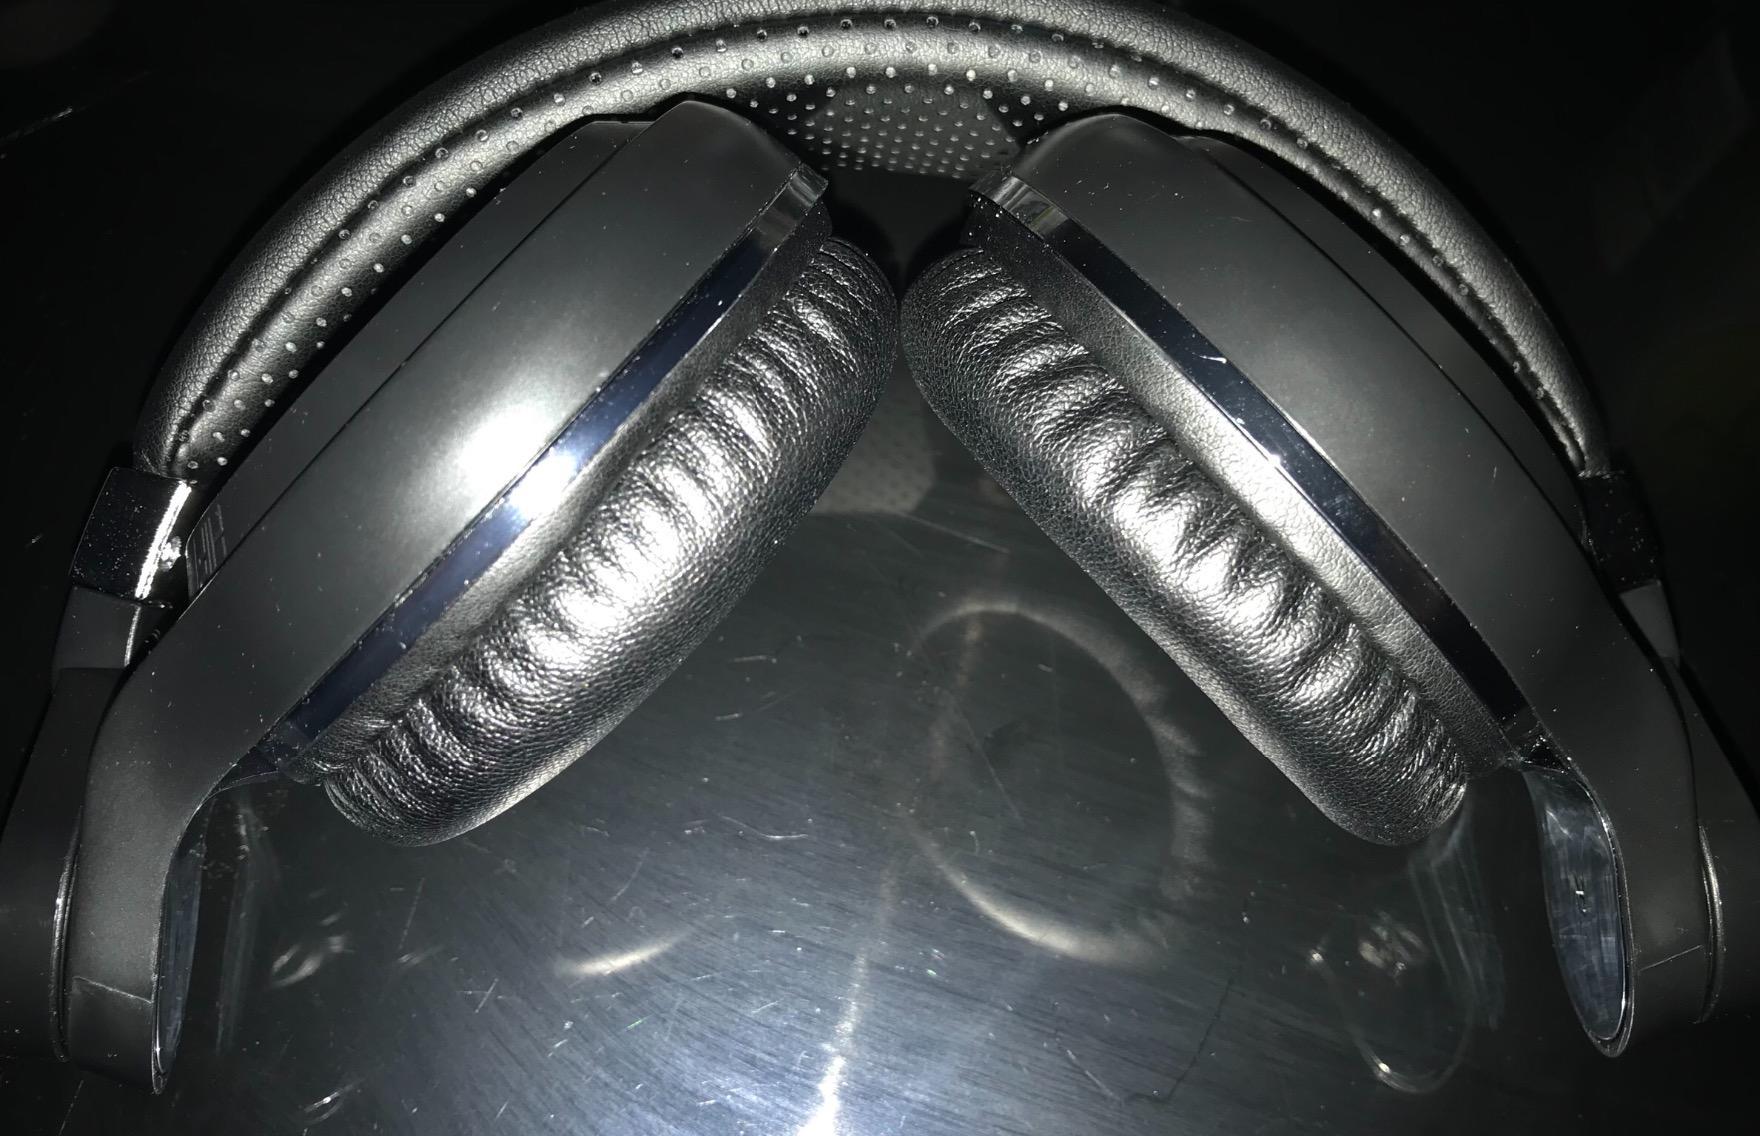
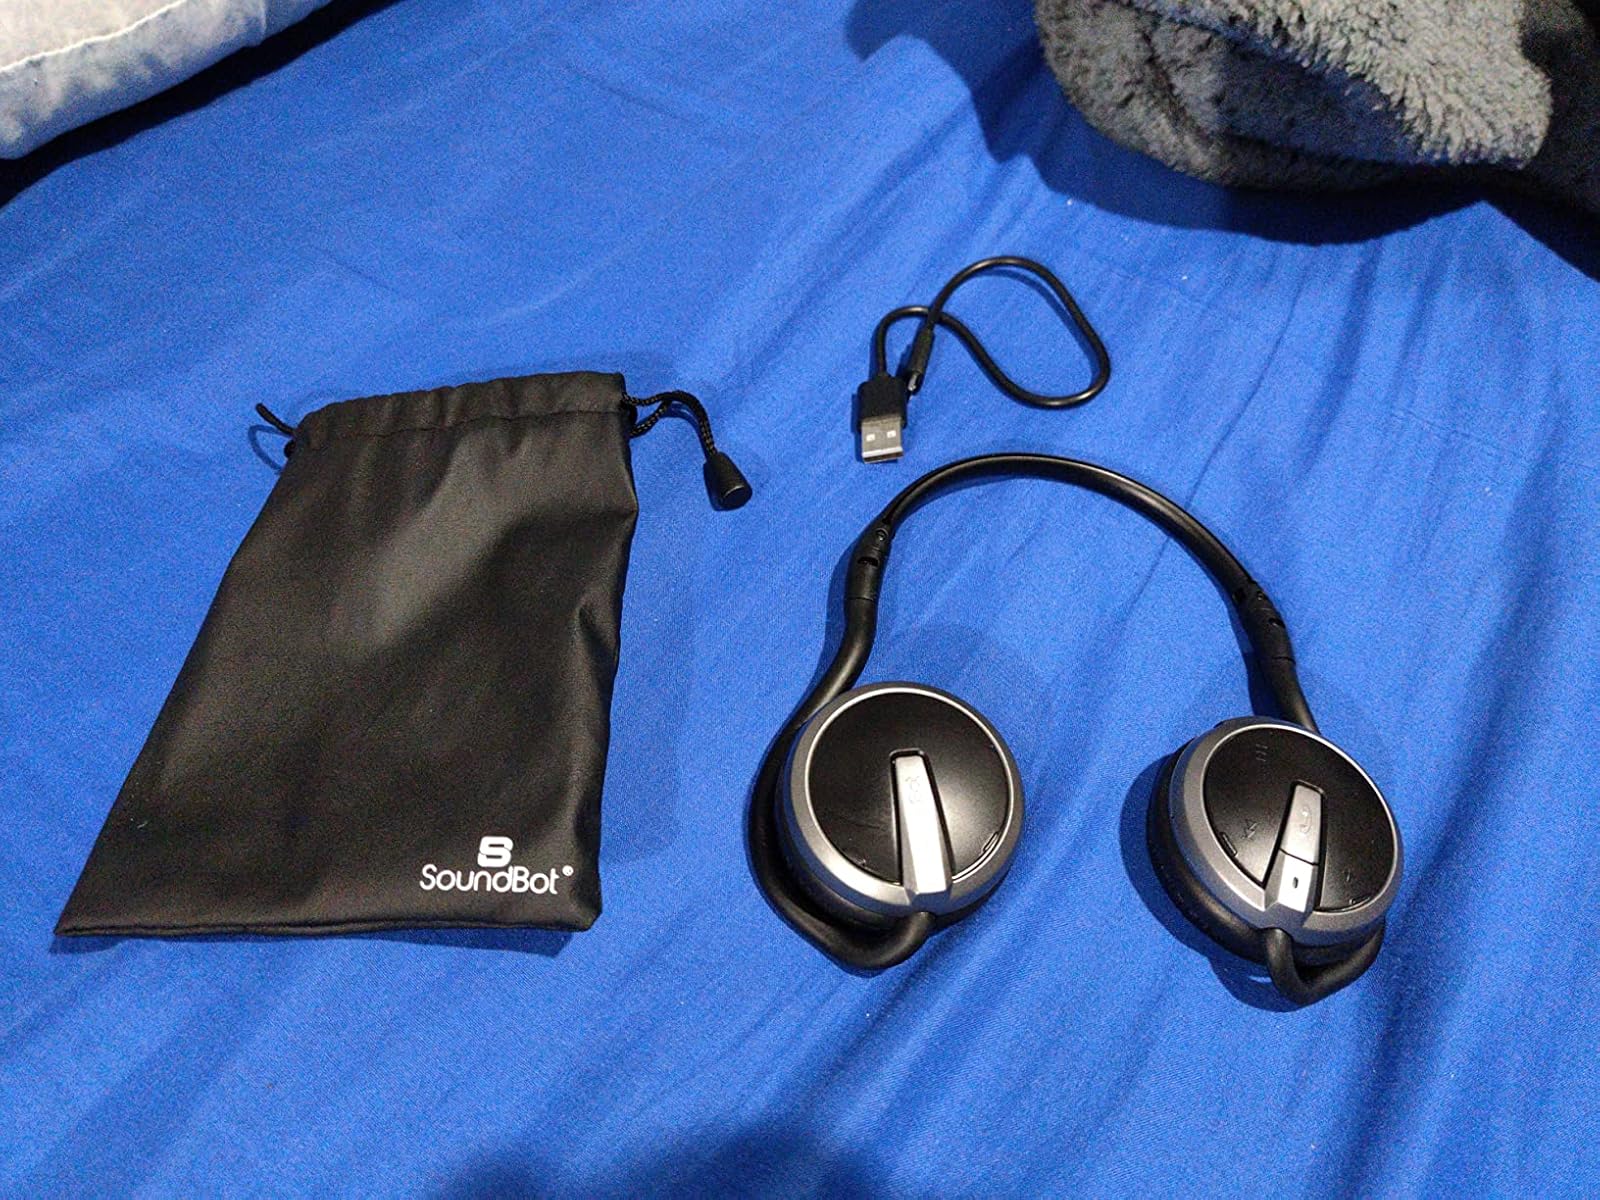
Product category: headphones
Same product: no